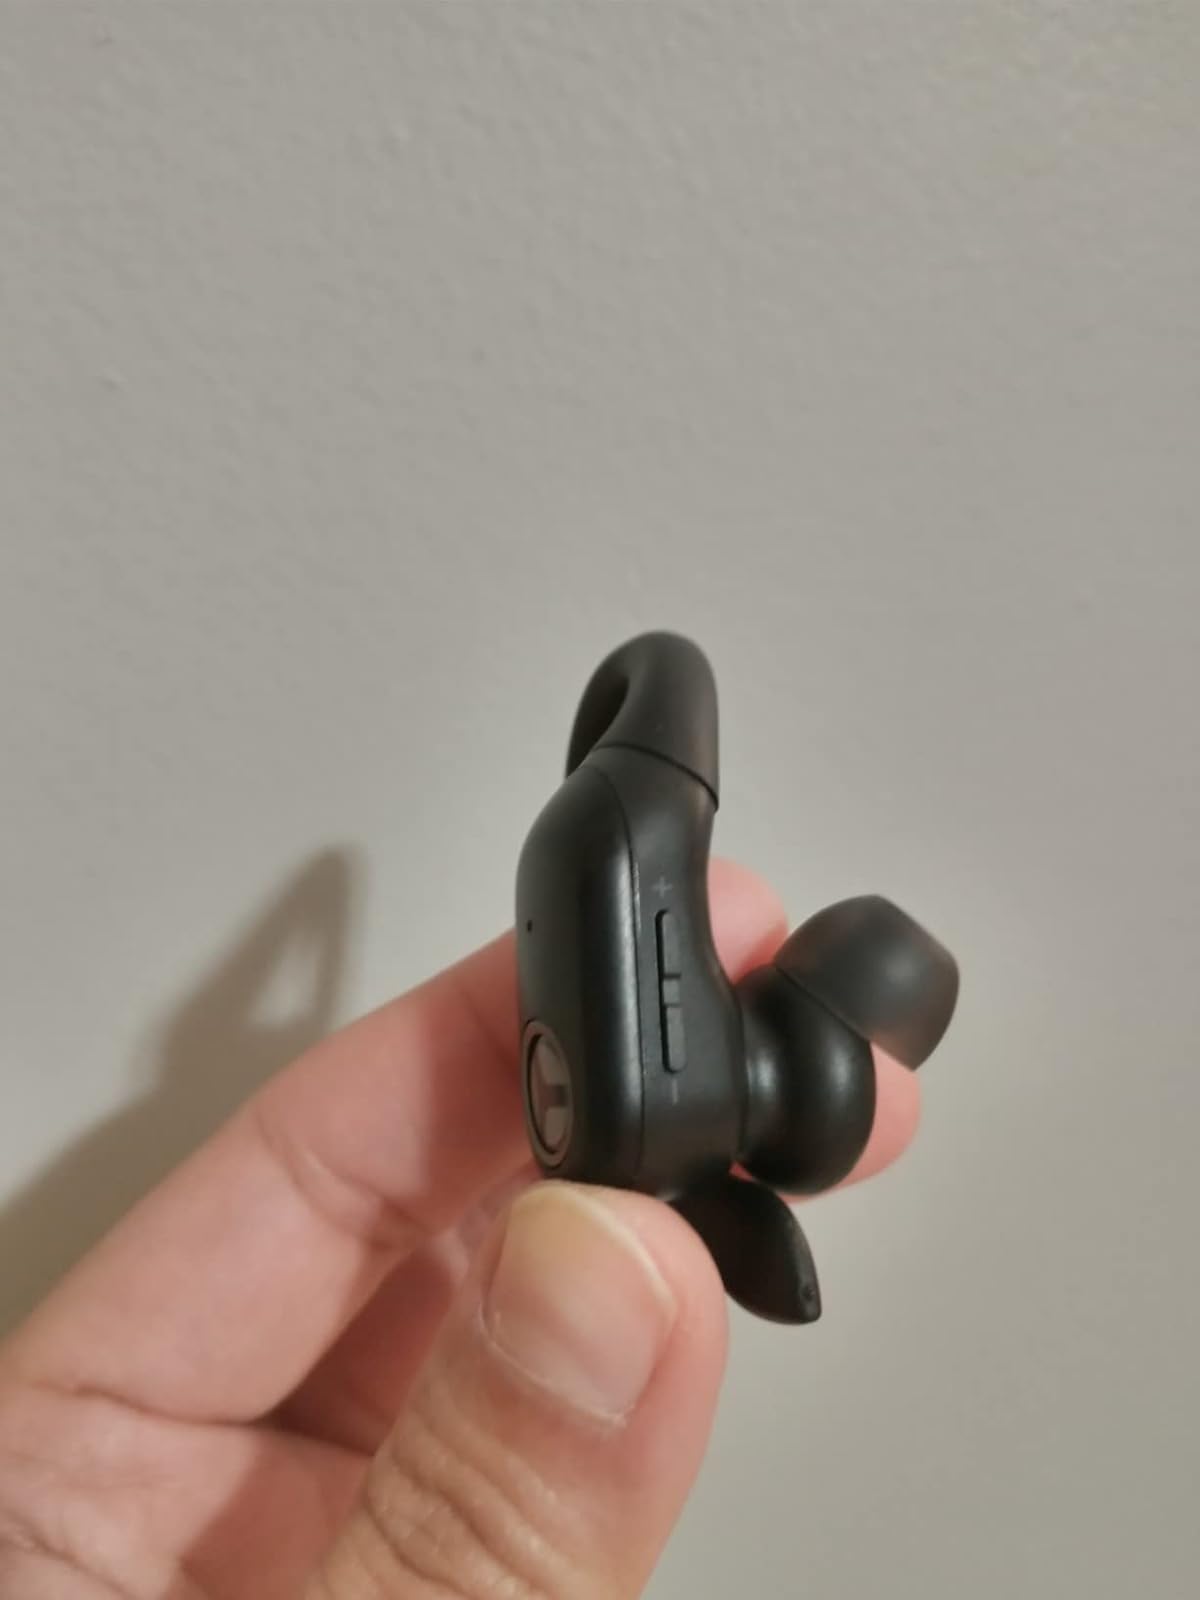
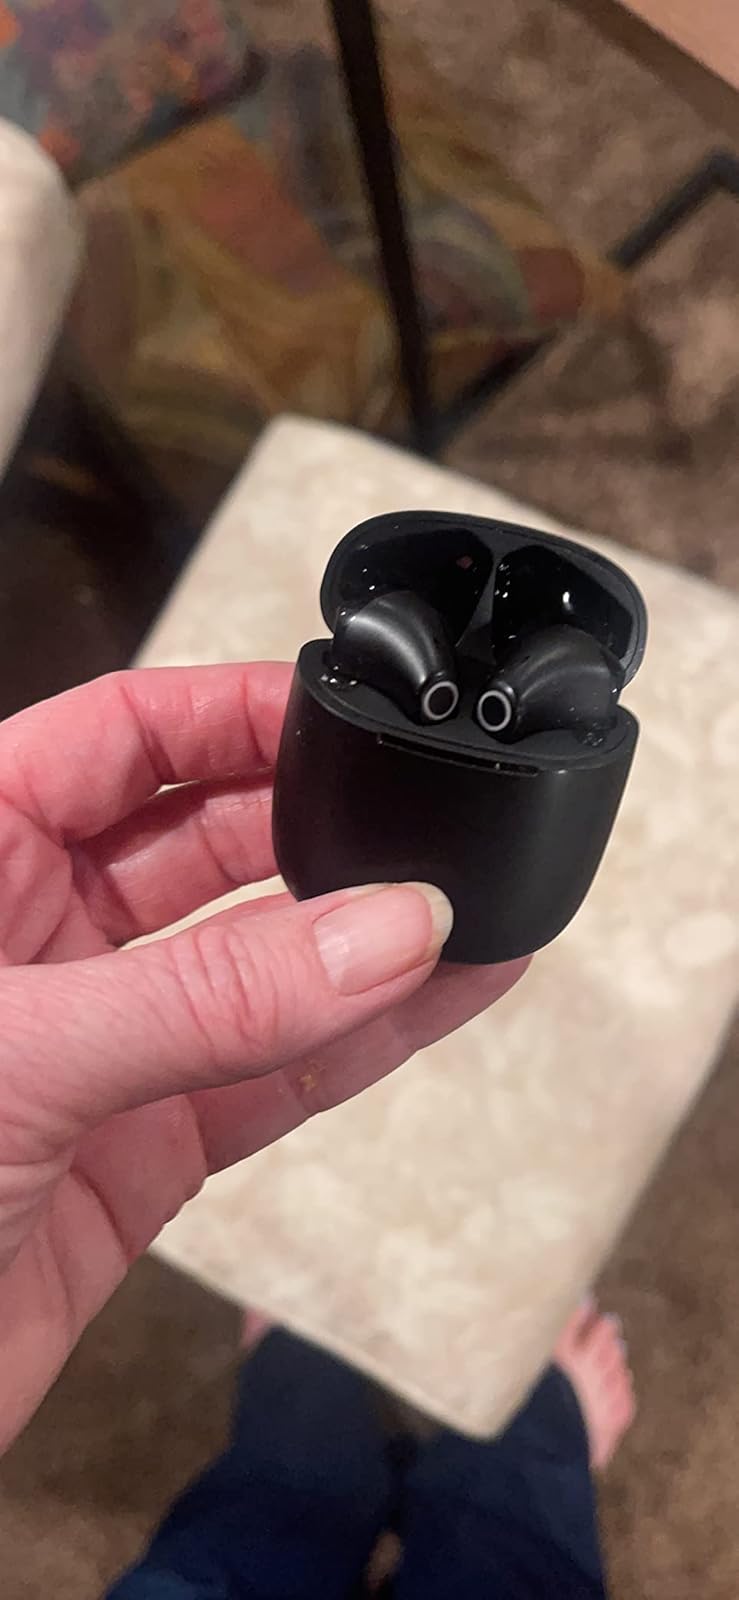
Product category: earbuds
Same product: no